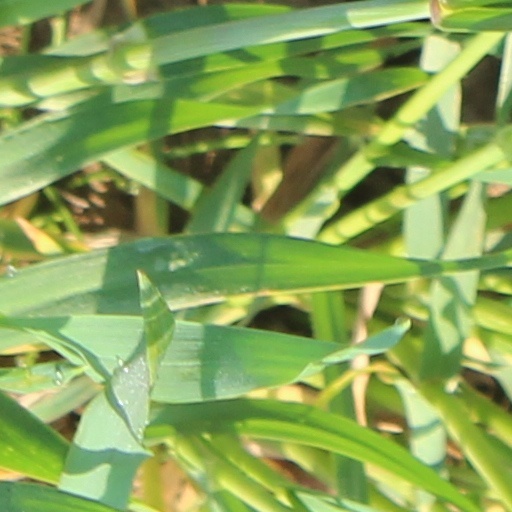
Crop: wheat